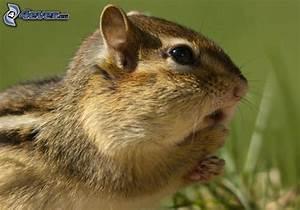
squirrel